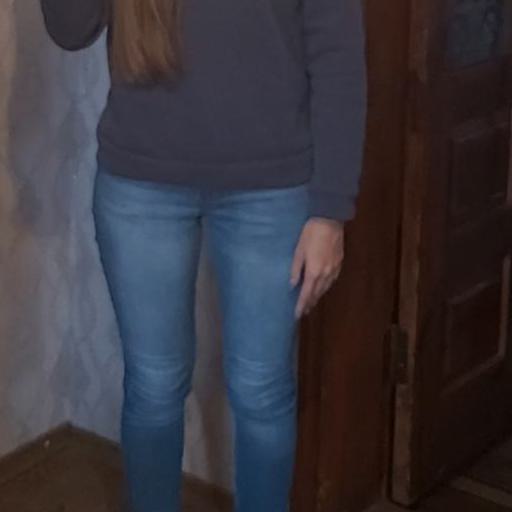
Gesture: no_gesture